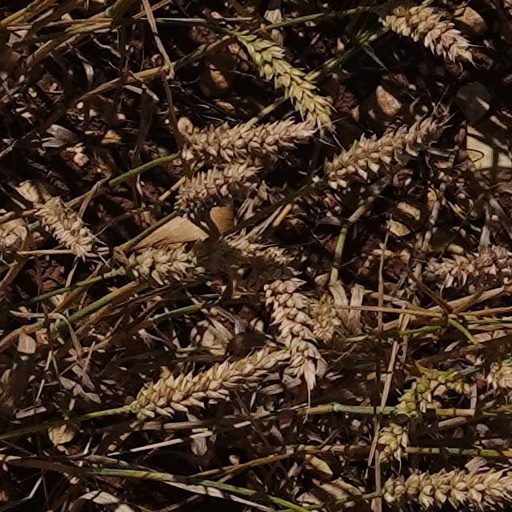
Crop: wheat